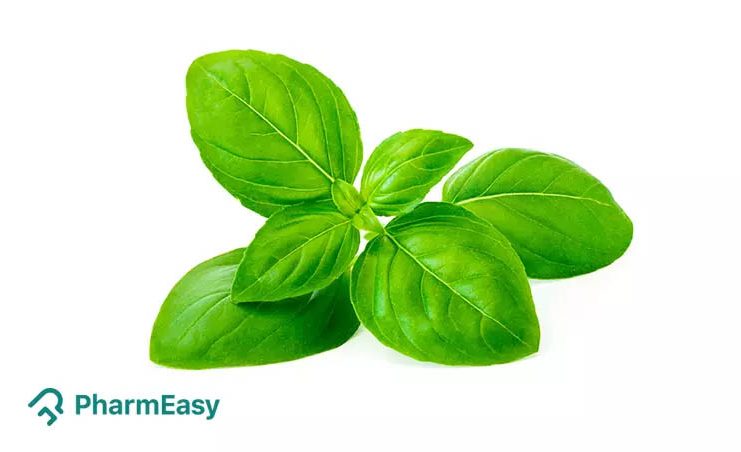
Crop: unknown
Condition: basil